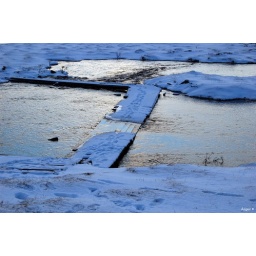
The bridge over river Kwai,Iceland